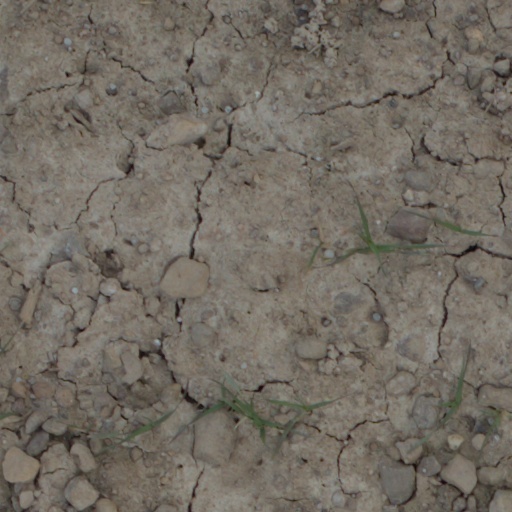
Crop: wheat